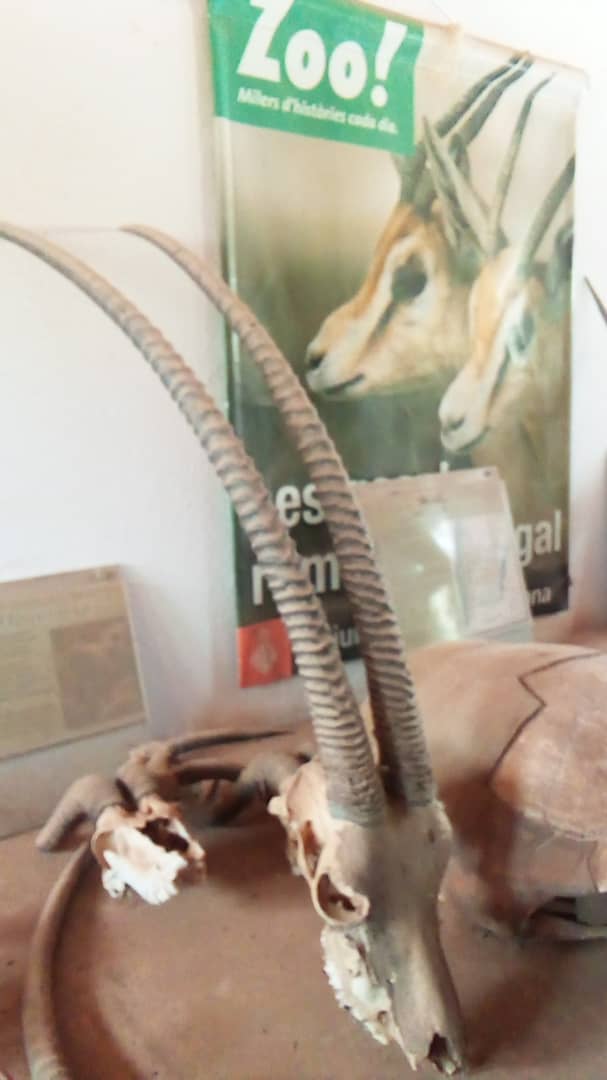
Waaw kay! Lii nag am nataal la. Nataal bi nag, gis naa ci ay béjjan yu gudd. Nataal bi daal boppub kéwel la. Gis naa ci ginnaawam it, am nataal boo xam ni, nataalub kéwel lañ ci nataal.